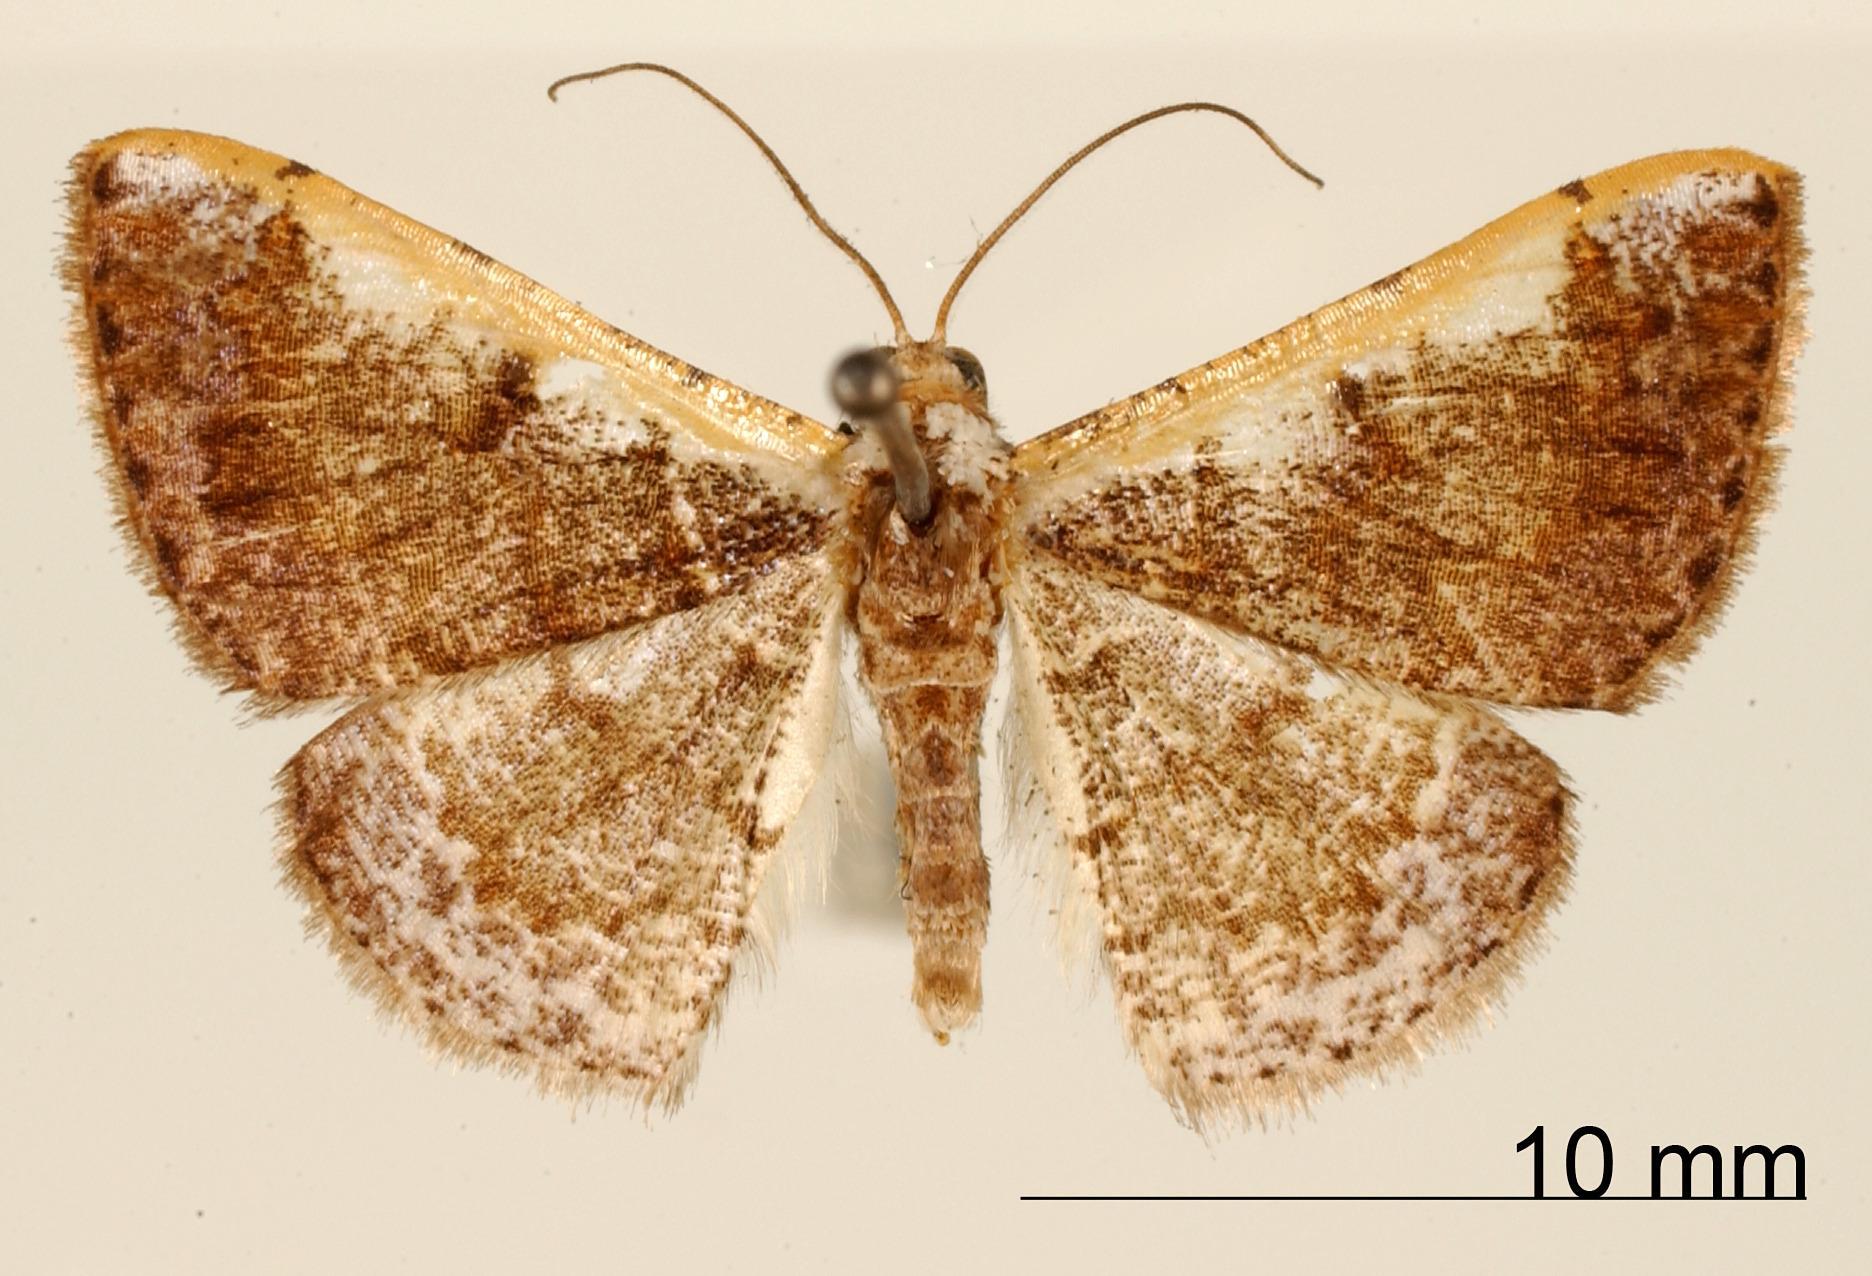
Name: Berberodes simplex
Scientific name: Berberodes simplex Warren, 1906
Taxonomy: Animalia, Arthropoda, Insecta, Lepidoptera, Geometridae, Ennominae
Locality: Rockstone, Essequibo, Guyana